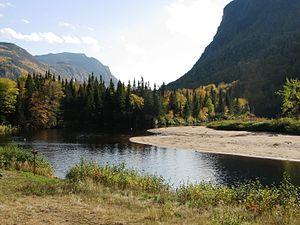
La rivière Malbaie est une rivière du Québec prenant sa source dans la réserve faunique des Laurentides au nord de Québec et qui se jette dans le Saint-Laurent à La Malbaie.
Le parc national des Hautes-Gorges-de-la-Rivière-Malbaie est un parc national du Québec d'une superficie de 224,9 km². Il est accessible depuis le village de Saint-Aimé-des-Lacs dans la région touristique de Charlevoix et la région administrative de la Capitale-Nationale. Il constitue l'une des Aires centrales de la Réserve mondiale de la biosphère de Charlevoix, statut octroyé par l'UNESCO.